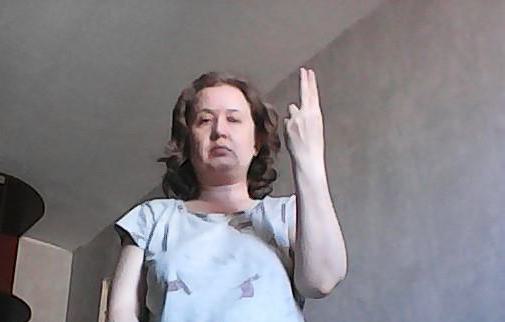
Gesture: two_up_inverted